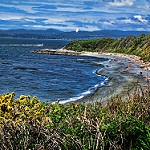
Scene: Outdoor